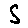
Label: 5